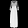
Label: Dress